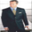
Label: man